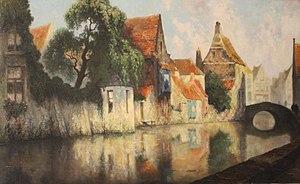
Quai de la Main d'or (Bruges). Julien Célos. Huile sur toile. 80 x 130 cm. Collection privée.
Julien Célos est un peintre et aquafortiste belge né, de père français, à Anvers le 30 septembre 1884 et décédé le 8 septembre 1953 à l’âge de 68 ans.